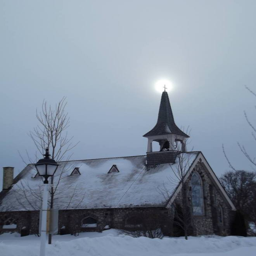
award nominee caught the sun sitting atop the steeple this week .